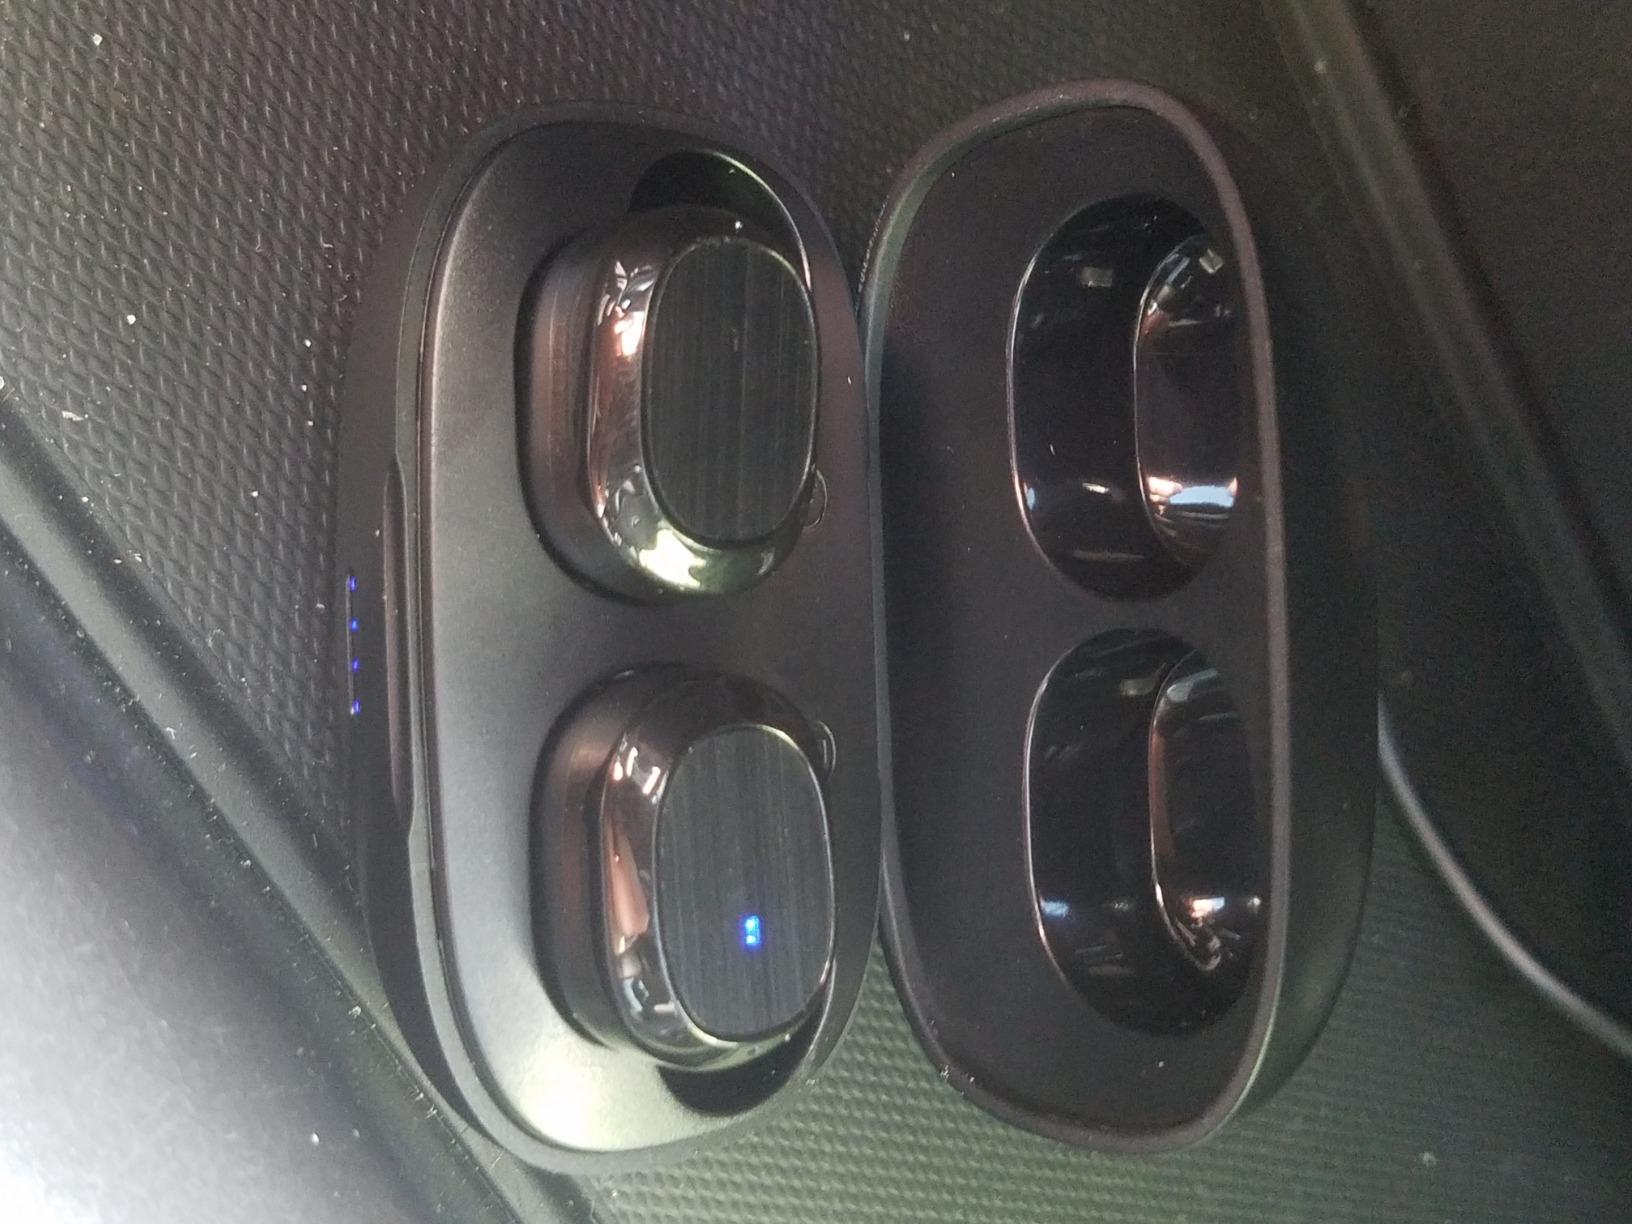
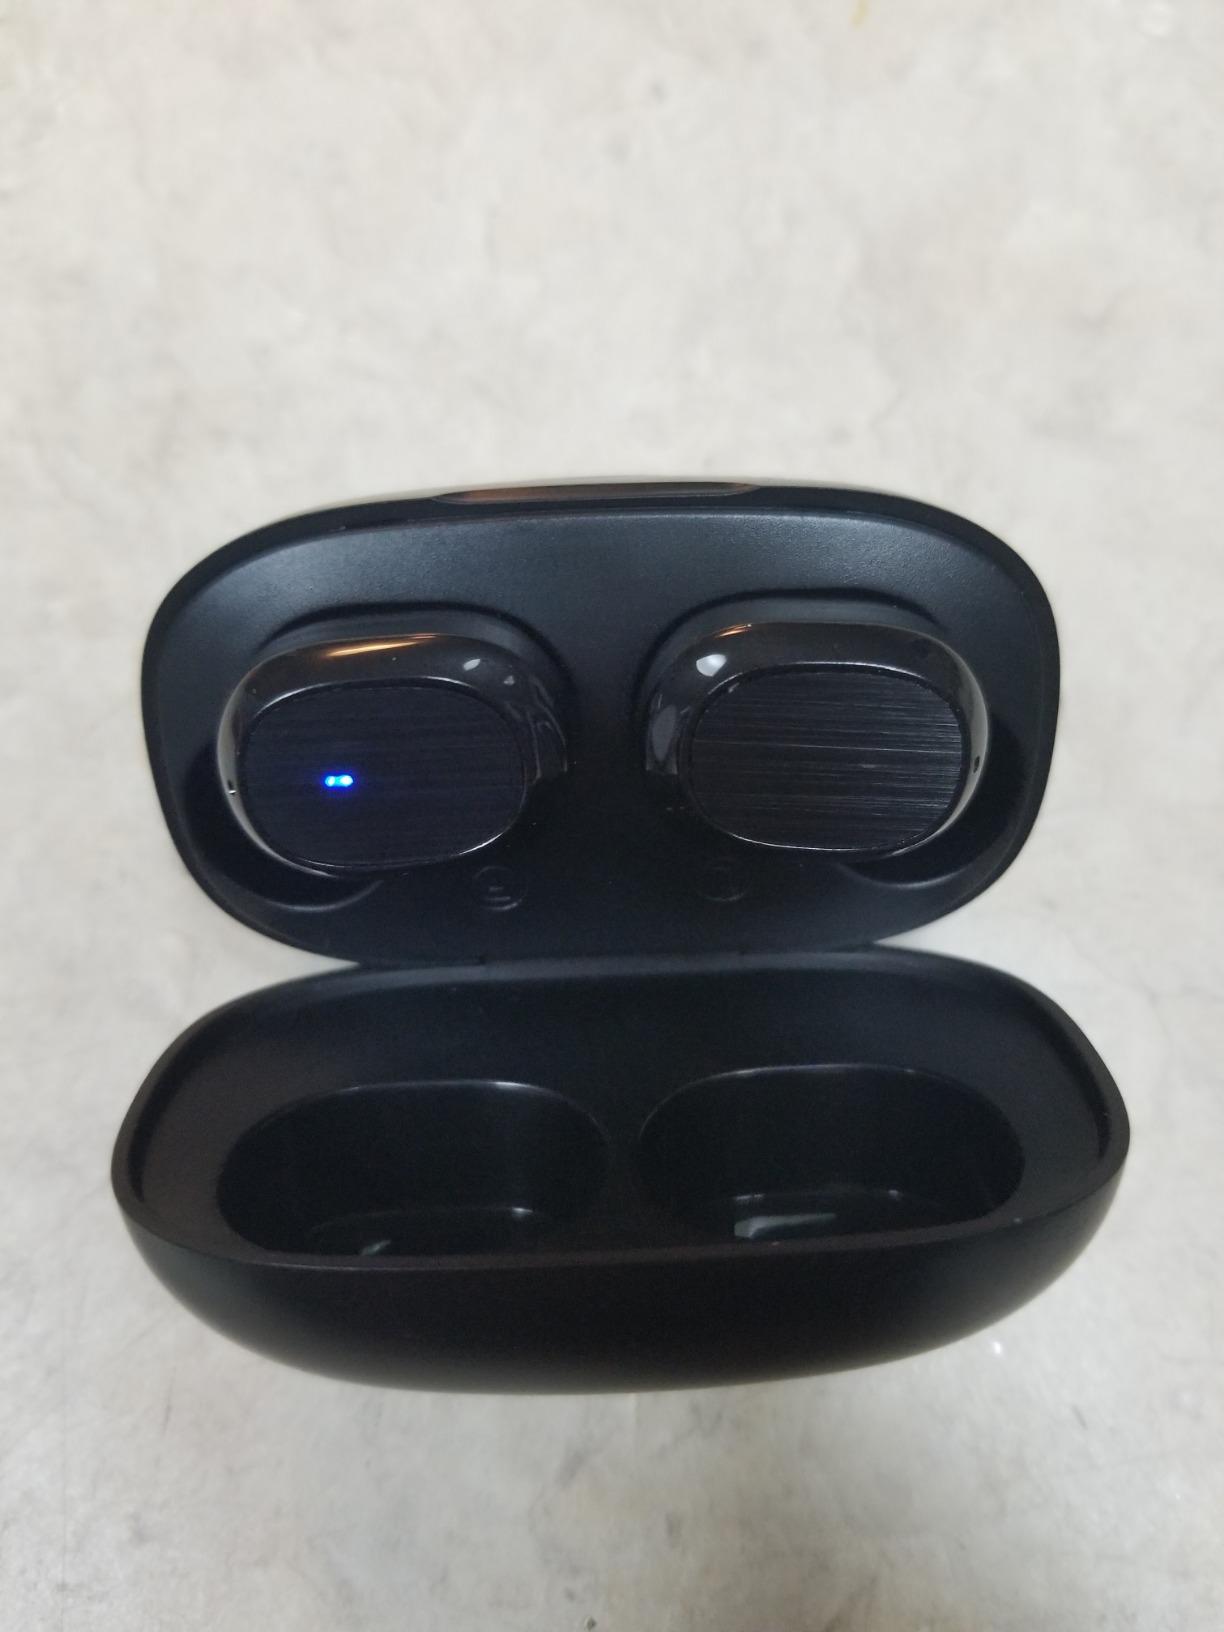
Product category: earbuds
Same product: yes